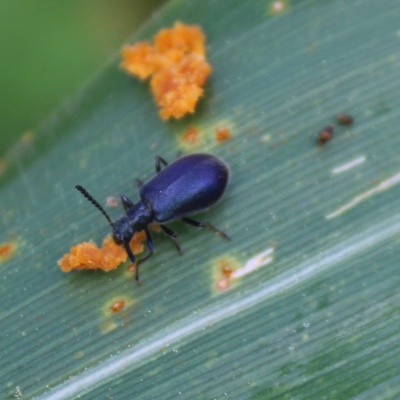
Crop: Maize
Condition: leaf beetle